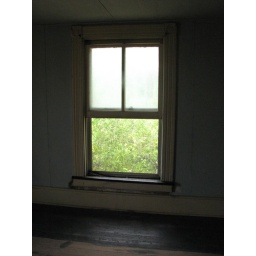
My dad's favorite window in his childhood bedroom in my grandmother's house. 4/29/07